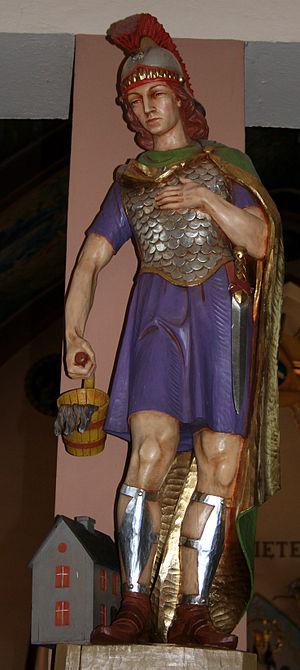
Florian de Lorch ou Florian de Lorsch ou Saint Florian, né vers 250 et mort vers 304, est un saint, patron de la Pologne, de la ville de Linz, des ramoneurs, des pompiers et des brasseurs. Il est fêté par les catholiques et les orthodoxes le 4 mai.